Just Getting Started (2017 film)

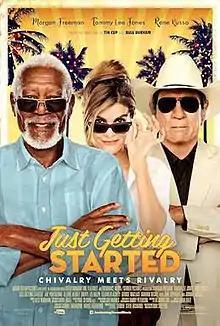
Theatrical release poster

Just Getting Started is a 2017 American action comedy film directed and written by Ron Shelton, his first feature film since "Hollywood Homicide" (2003). The film stars Morgan Freeman, Tommy Lee Jones, Rene Russo, Elizabeth Ashley and Glenne Headly. The plot follows an ex-FBI agent who must put aside his personal feud with a former mob lawyer at a retirement home when the mafia comes to kill the pair. It was released in the United States on December 8, 2017, by Broad Green Pictures, was panned by critics and was a box office bomb, grossing just $7 million against its $22 million budget.